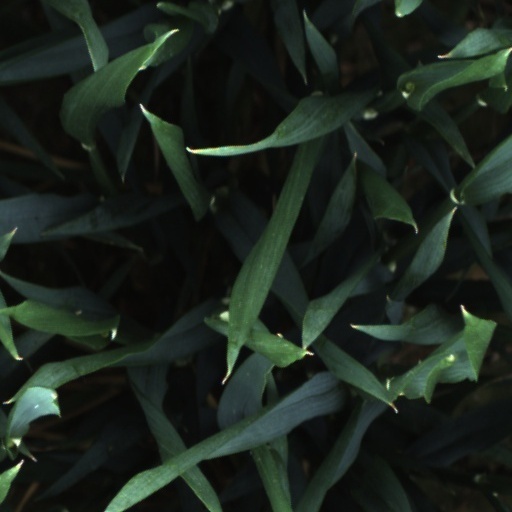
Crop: wheat